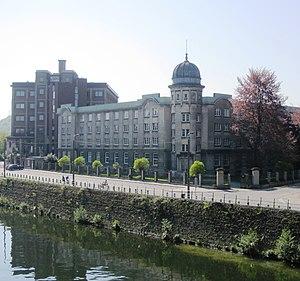
Helmo Gramme
Le quai du Condroz est une artère de la ville de Liège, en Belgique, sur la rive gauche de l'Ourthe. Il va du square Gramme jusqu'au quai des Vennes. Il se trouve à proximité du pont de Fragnée et du pont de Fétinne.